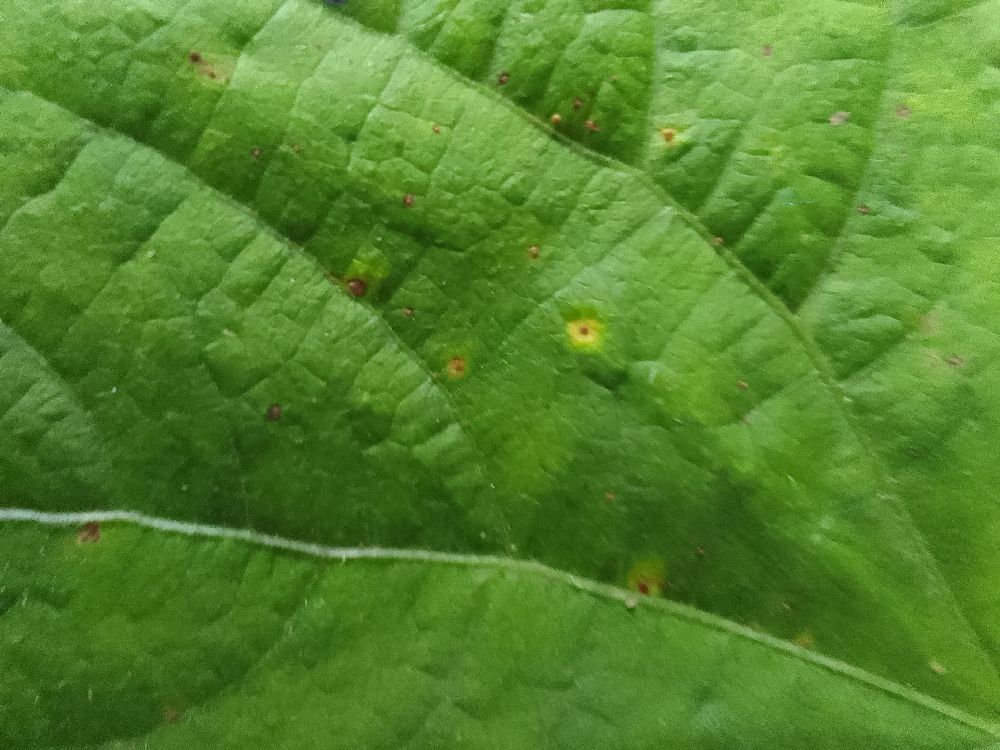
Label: rust